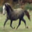
Label: horse